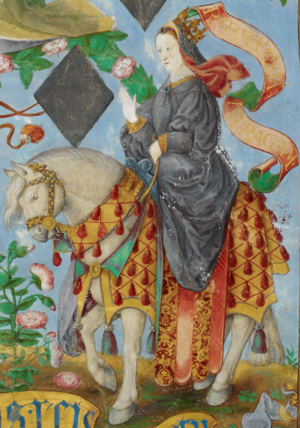
Constance de Hohenstaufen ou de Souabe, Constance d'Aragon ou encore Constance II de Sicile, née entre 1247 et 1249 à Catane et morte probablement le 8 avril 1302 à Barcelone, est une princesse issue de la maison de Hohenstaufen, petite-fille de l'empereur Frédéric II du Saint-Empire. Elle se marie avec Pierre III, souverain de la couronne d'Aragon, puis de Sicile. Elle est proclamée bienheureuse par l'Église catholique.
Cette page dresse une liste de personnalités nées au cours de l'année 1247 :
Cette page dresse une liste de personnalités mortes au cours de l'année 1302 :
Les conjoints des souverains de Sicile ont pour la plupart partagé le titre de leur époux ; à une exception près, le monarque était un roi et son épouse prenait de façon systématique le titre de reine. Le seul cas de reine régnante est Marie Iʳᵉ et son mari fut un roi consort de Sicile, avant de lui succéder à son veuvage.